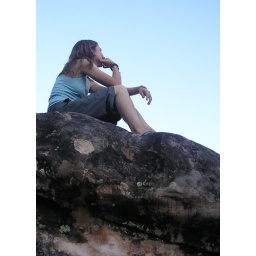
me &amp;quot;thinking&amp;quot; on top of the rock in the middle of the river